Year of Railways

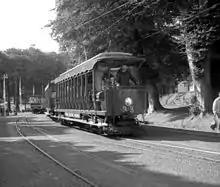
Trams at Laxey station during the celebration on 27 August 1993

Organised by the staff and friends of the railways including local preservationist groups, and backed up by the island's Department of Tourism and Leisure, which own the railways, these events were hailed both on and off the island as a resounding success. Total visitor numbers for the events were estimated at 35,000, second only at attracting visitors behind the T.T. Races. The success of the year's events paved the way for a period of much interest in the island's railways over the next years, and this was reflected in the array of events between 1994 and 1998 culminating in the 125th anniversary of the railway.